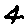
Label: 4